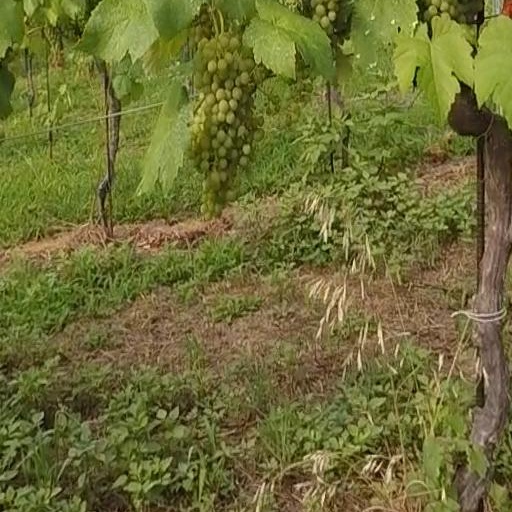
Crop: grape